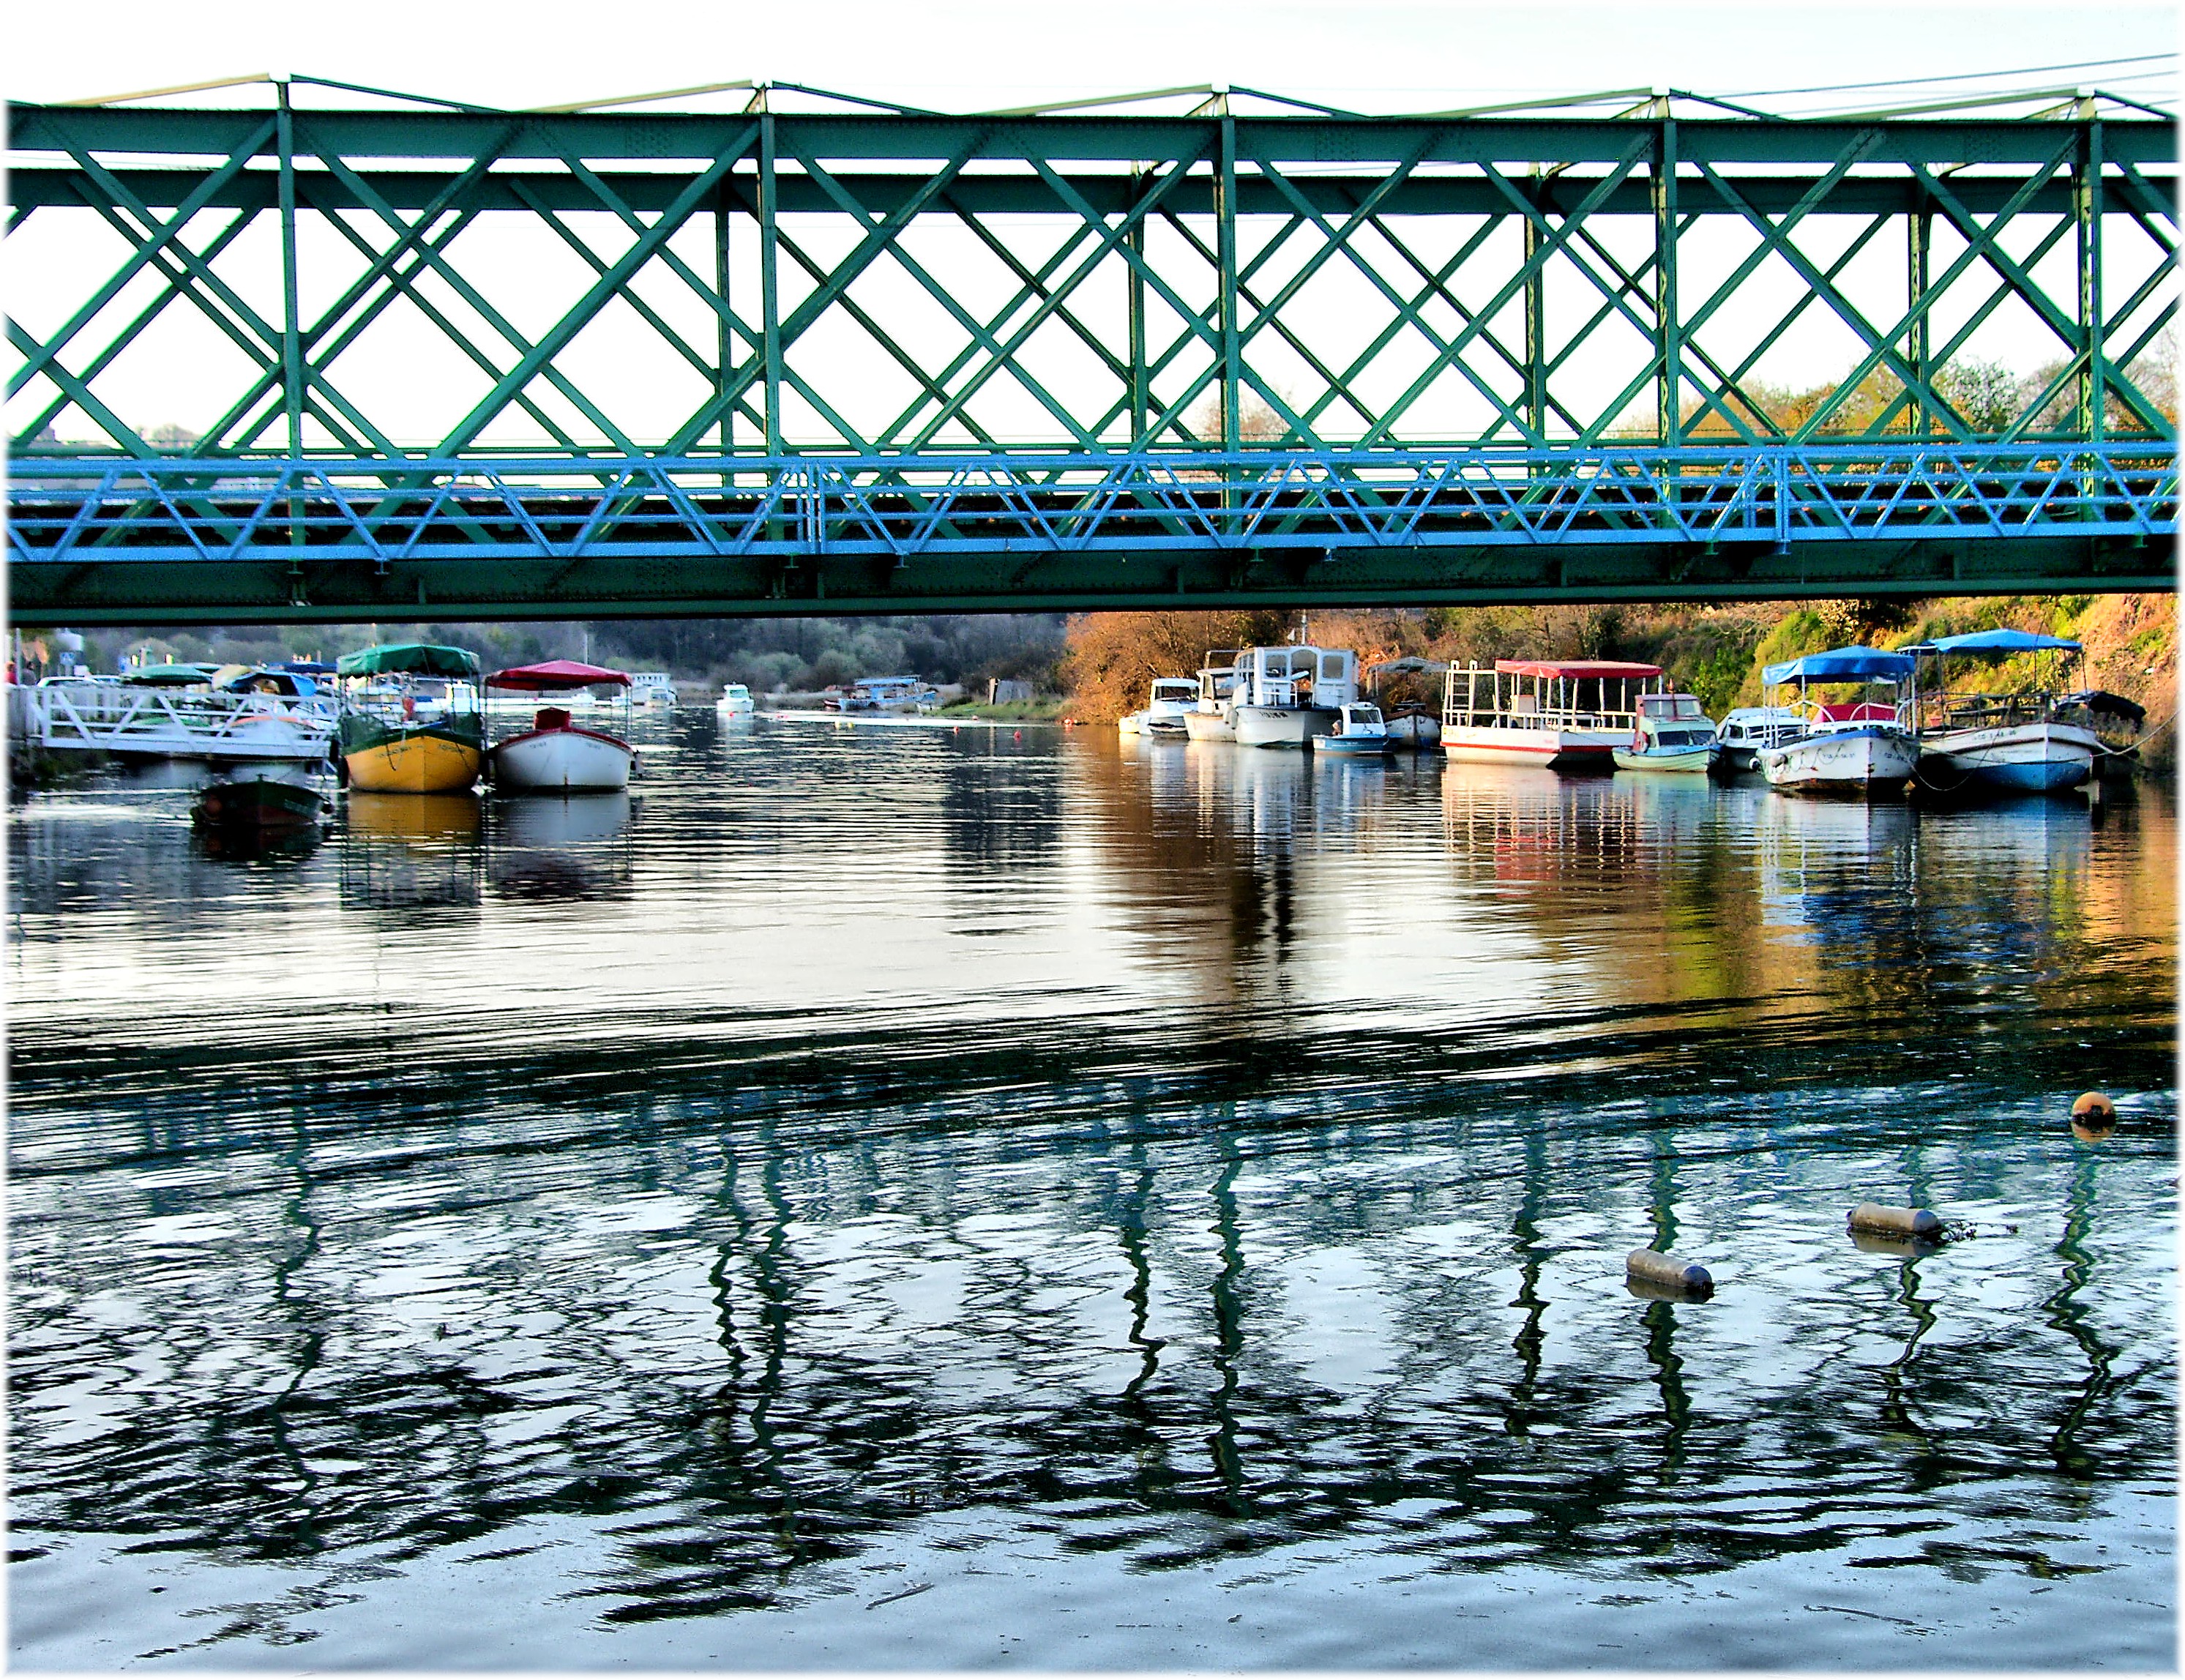
water, bridge, river, reflection, waterway, mygearandme